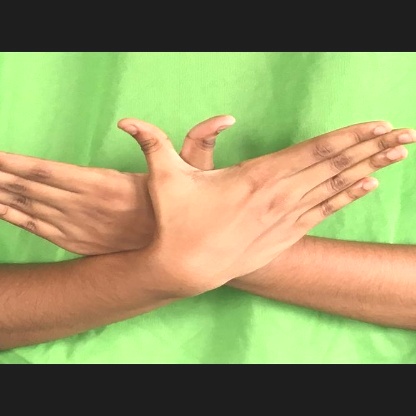
Mudra: Garuda